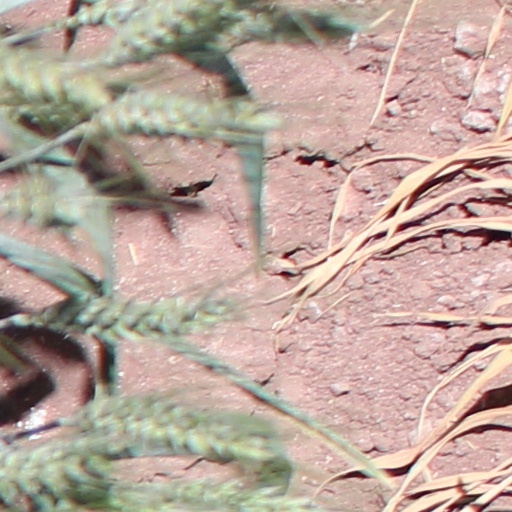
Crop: wheat